CSAR Railmotor

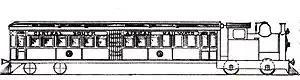
Side view drawing of Railmotor no. M2

Only one new Kitson-built railmotor was eventually delivered in August 1907 and was numbered M2. It was a self-contained motor-coach with a 56-seat capacity in which the engine, boiler and coach were embodied in a single vehicle. While the engine part of the vehicle was built by Kitson, the long coach part was constructed by Metropolitan Amalgamated Railway Carriage & Wagon. To negotiate curves and points, the power unit could pivot like a bogie. The railmotor was erected at the Salt River shops of the Cape Government Railways (CGR) in Cape Town and entered service on the CSAR on 10 August 1907.